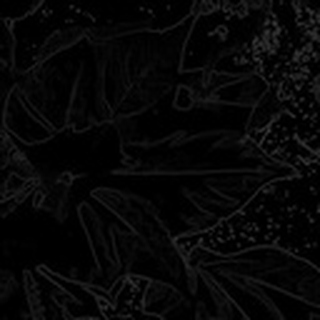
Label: healthy_cotton